Answer in natural language. Which object is closer to the camera taking this photo, Window (highlighted by a blue box) or brown wooden dresser with three drawers (highlighted by a green box)? Choose between the following options: brown wooden dresser with three drawers (highlighted by a green box) or Window (highlighted by a blue box)
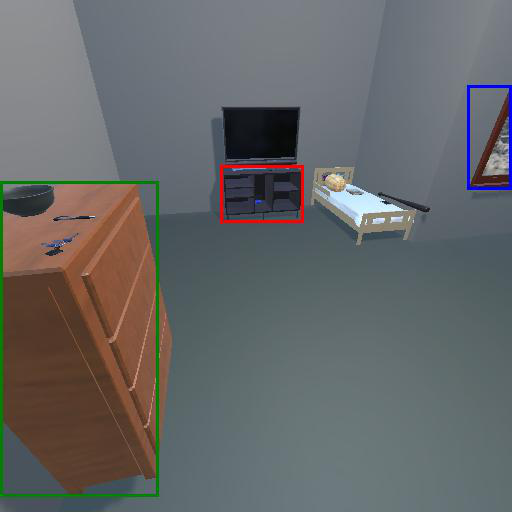
<answer>brown wooden dresser with three drawers (highlighted by a green box)</answer>